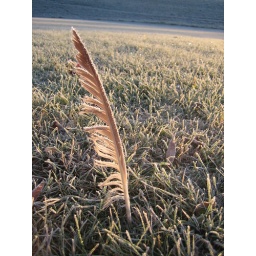
It was just standing there in the crispy grass this morning.